Student (film)

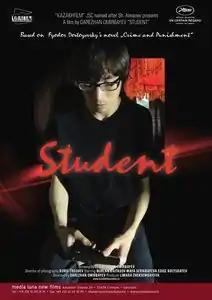
Film poster

Student ("Stýdent") is a 2012 Kazakhstani drama film directed by Darezhan Omirbaev. It is an adaptation of Fyodor Dostoyevsky's 1866 novel "Crime and Punishment". The film competed in the Un Certain Regard section at the 2012 Cannes Film Festival.